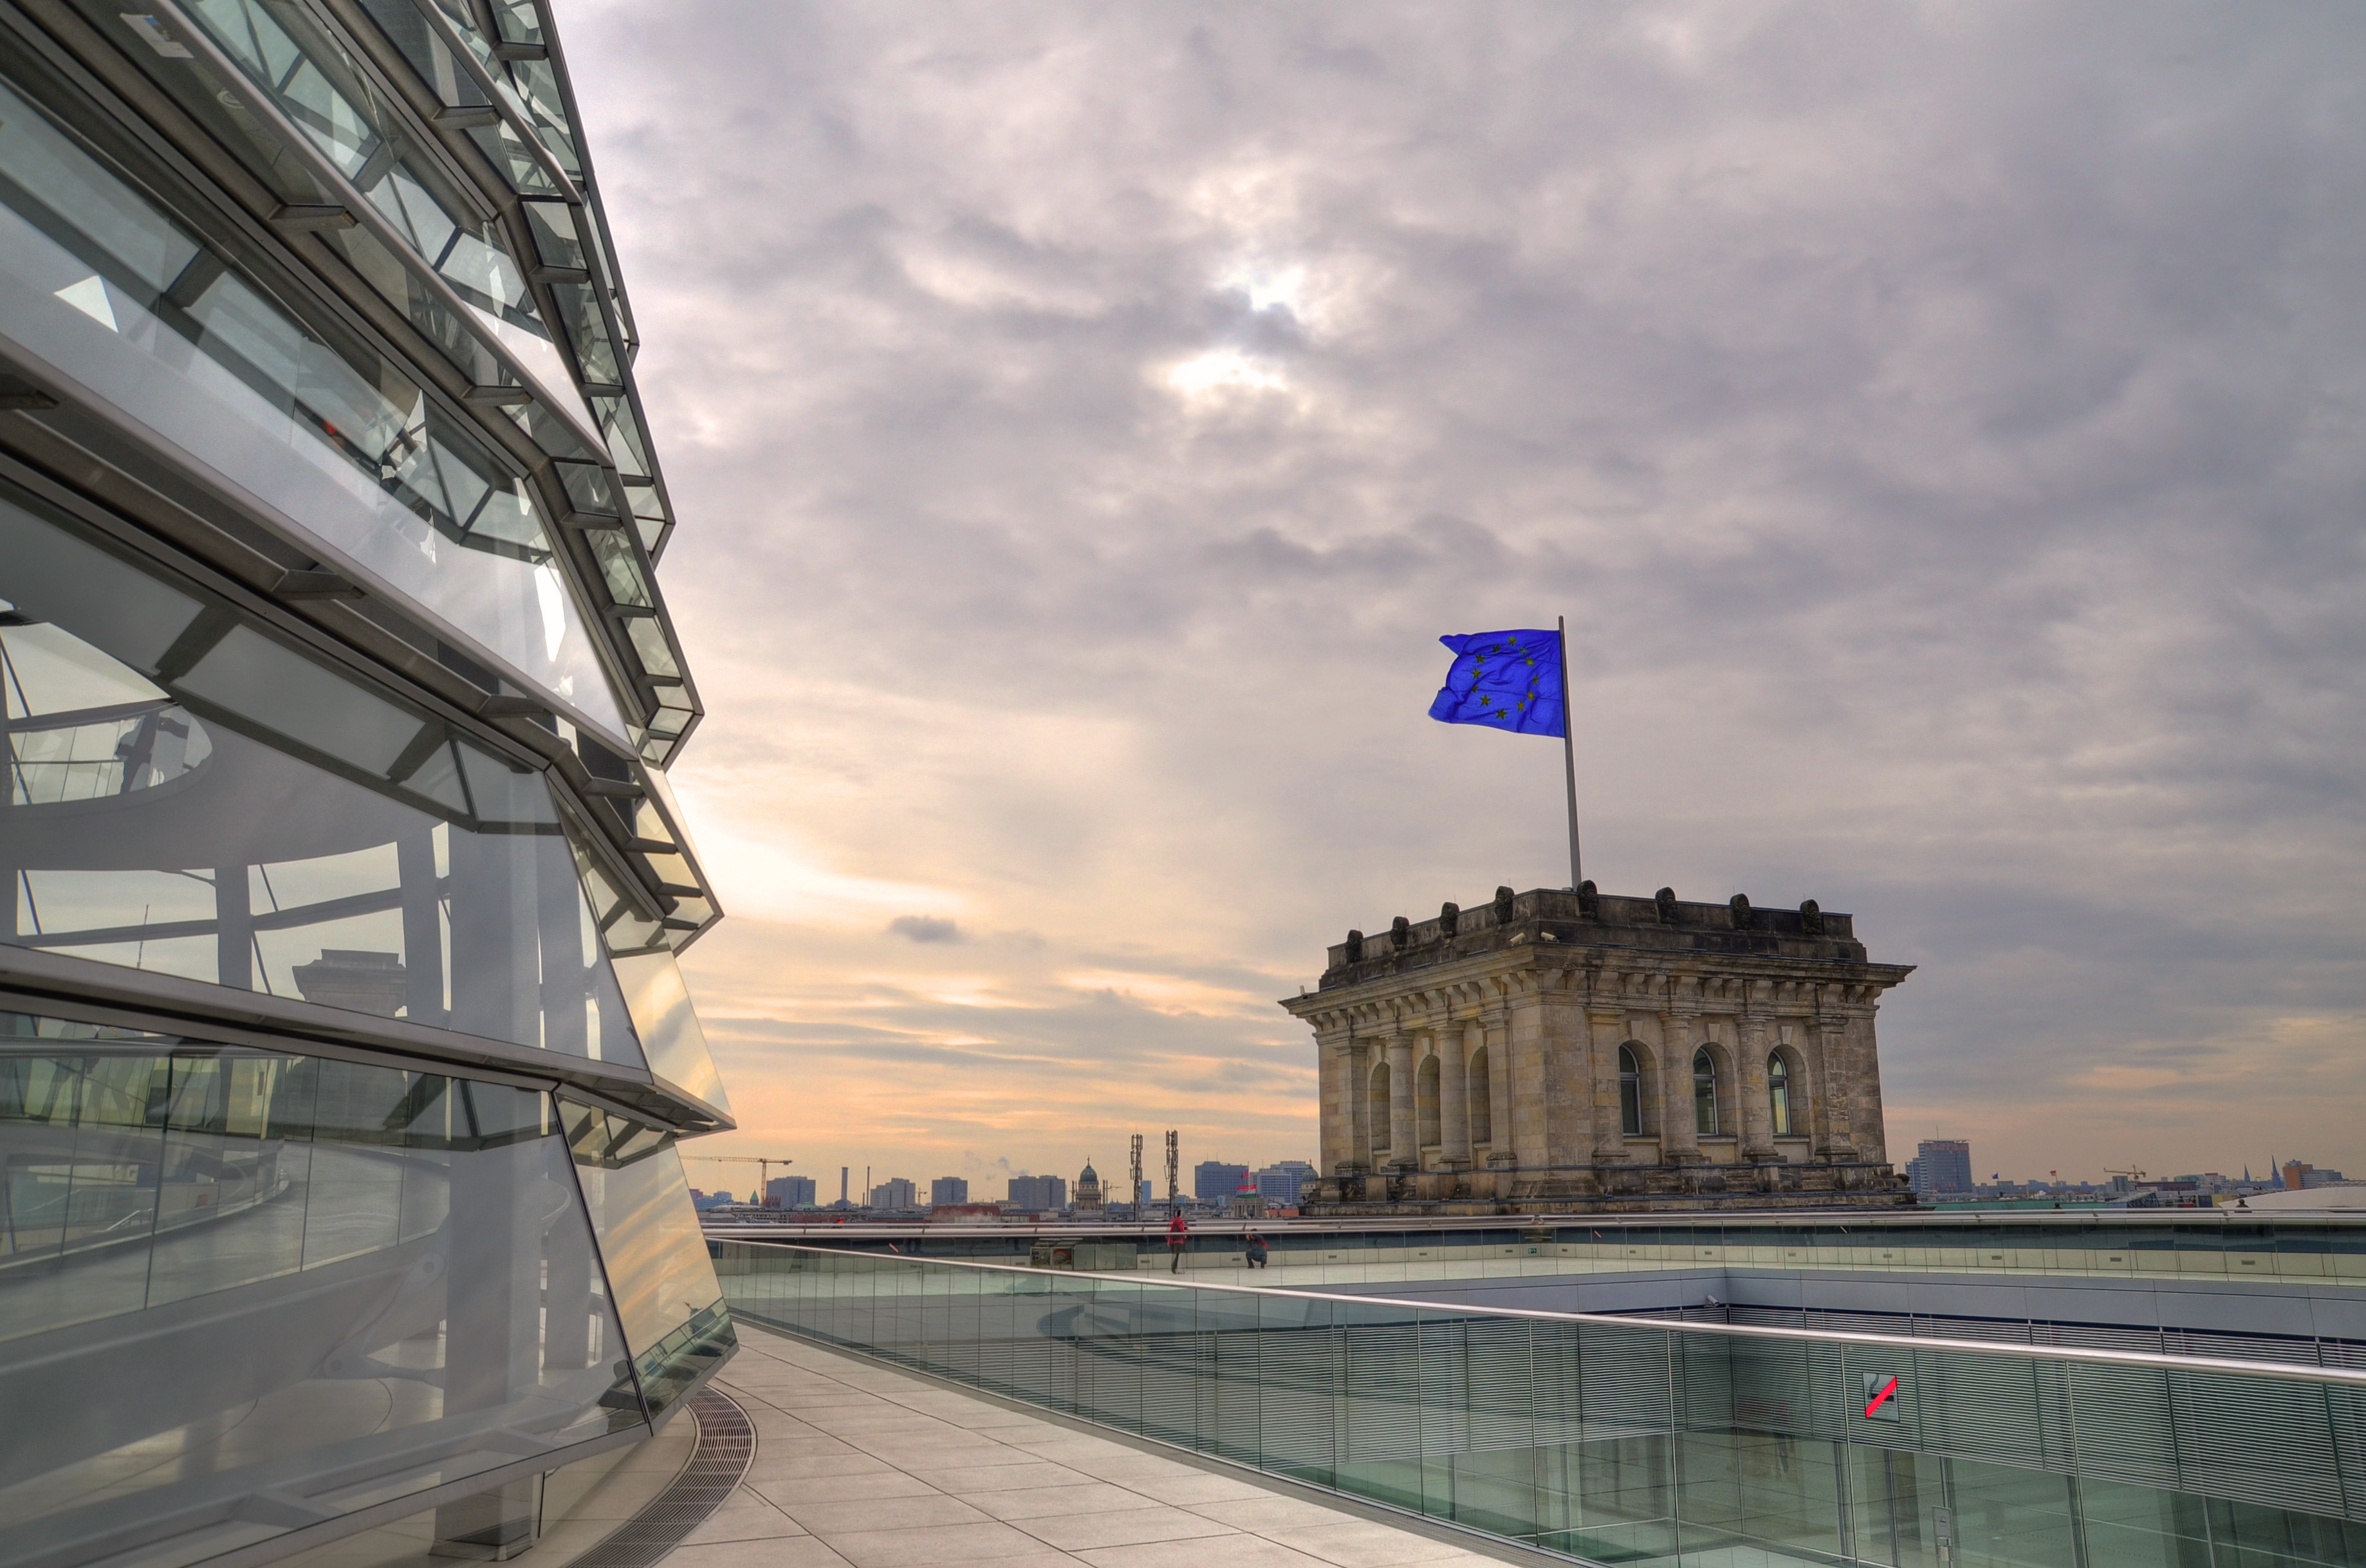
architecture, sky, old, skyscraper, cityscape, travel, reflection, tower, flag, landmark, nikon, stadium, hdr, new, germany, berlin, eu, tamron, d5100, reichstag, 1750mm, bundestag, urban area